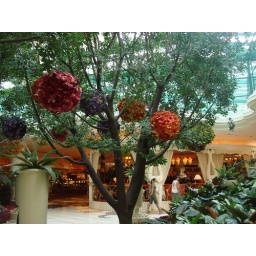
Giant balls of flowers in the Wynn lobby